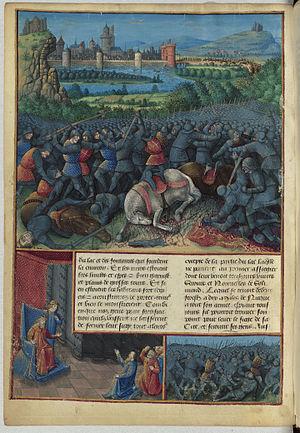
Alexis Iᵉʳ Comnène, né vers 1058 et mort le 15 août 1118, est un empereur byzantin du 4 avril 1081 au 15 août 1118. Il est le troisième fils du curopalate Jean Comnène et d'Anne Dalassène et le neveu de l'empereur Isaac Iᵉʳ.